Ion thruster

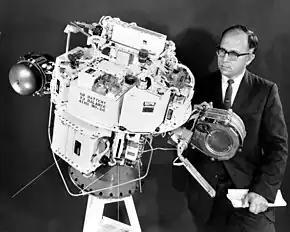
SERT-1 spacecraft

The first person who wrote a paper introducing the idea publicly was Konstantin Tsiolkovsky in 1911. The technique was recommended for near-vacuum conditions at high altitude, but thrust was demonstrated with ionized air streams at atmospheric pressure. The idea appeared again in Hermann Oberth's "Wege zur Raumschiffahrt" (1929; "Ways to Spaceflight"), where he explained his thoughts on the mass savings of electric propulsion, predicted its use in spacecraft propulsion and attitude control, and advocated electrostatic acceleration of charged gasses.